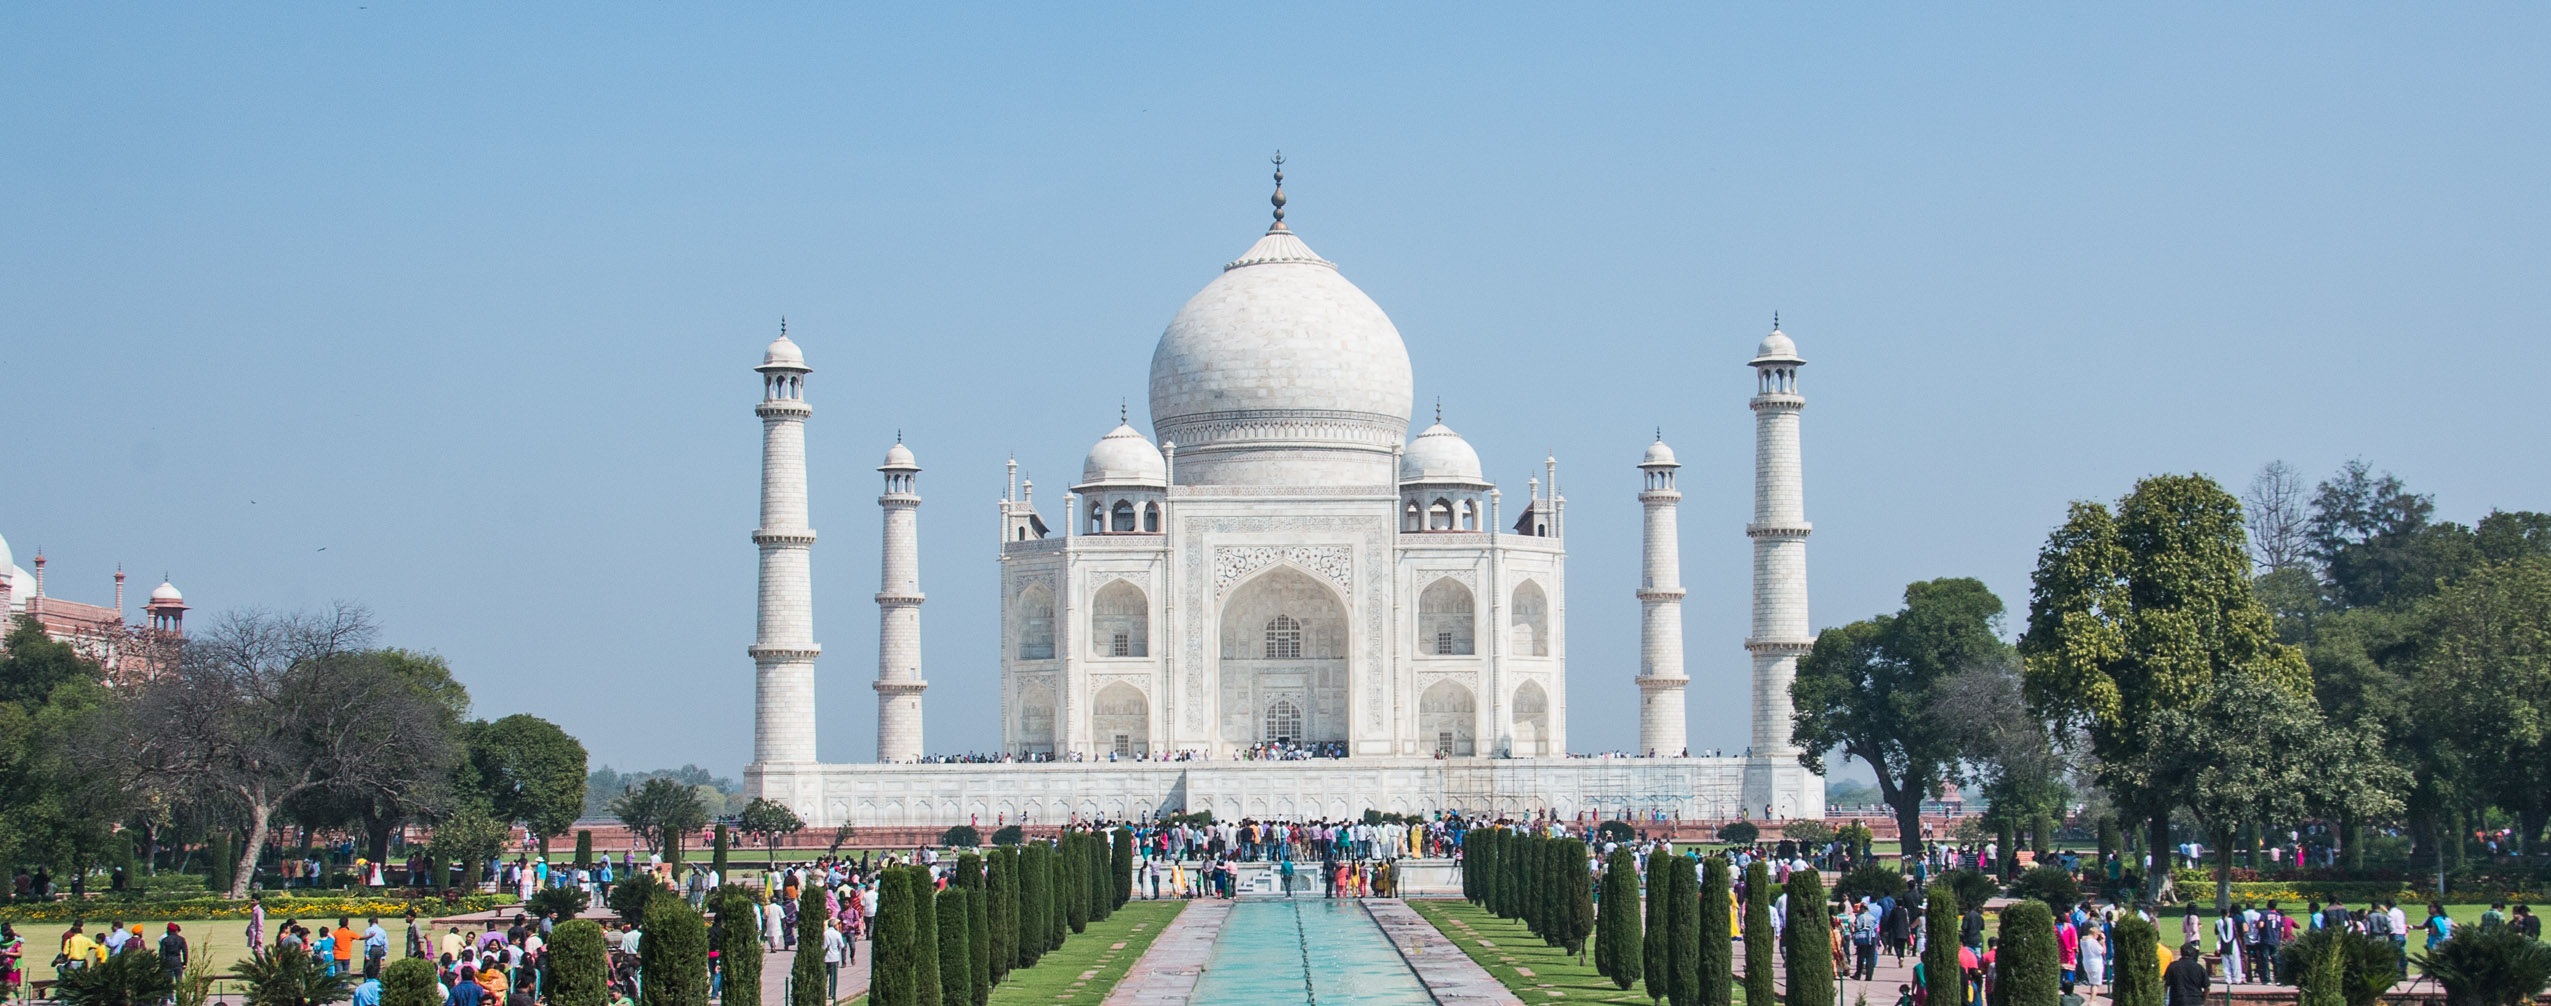
building, landmark, tourism, place of worship, taj mahal, marble, mosque, india, agra, taj, mahal, mausoleum, historic site, jahan